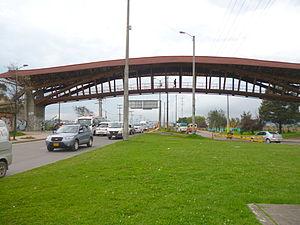
Le pont Jenny Garzón, plus connu sous le nom de « pont de guadua », est un pont situé en Colombie dans les localités d'Engativá et Suba à la limite nord-ouest de Bogota, à la sortie de la ville en direction de Medellín et de diverses municipalités du département de Cundinamarca, à hauteur de la route 119 et de la rue 80. C'est le seul pont piétonnier de Bogota construit à l'aide de tiges de guadua.